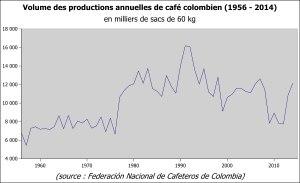
La caféiculture est considérée comme une activité économique importante en Colombie. Différentes versions existent sur les origines du café en Colombie, la plus probable étant celle du jésuite espagnol José Gumilla parue dans son livre El Orinoco Ilustrado. La première grande étape du café colombien, comprise entre 1850 et 1910, permet à la caféiculture de s'étendre à travers le pays, notamment avec la colonisation antioquienne initiée à partir de 1890. C'est d'ailleurs grâce à cette dernière que le café, dont la culture est alors entreprise par des petits paysans indépendants, devient réellement un important produit d'exportation. Par la suite, et ce jusqu'à la Seconde Guerre mondiale, les cultures se concentrent sur les départements d'Antioquia, de Tolima et du Caldas. Dans cette région qui sera appelée l'Eje cafetero, le pourcentage de café produit au niveau national atteint ainsi 47 % au début des années 1930. Durant cette même période, la Colombie devient le deuxième exportateur mondial de café derrière le Brésil.